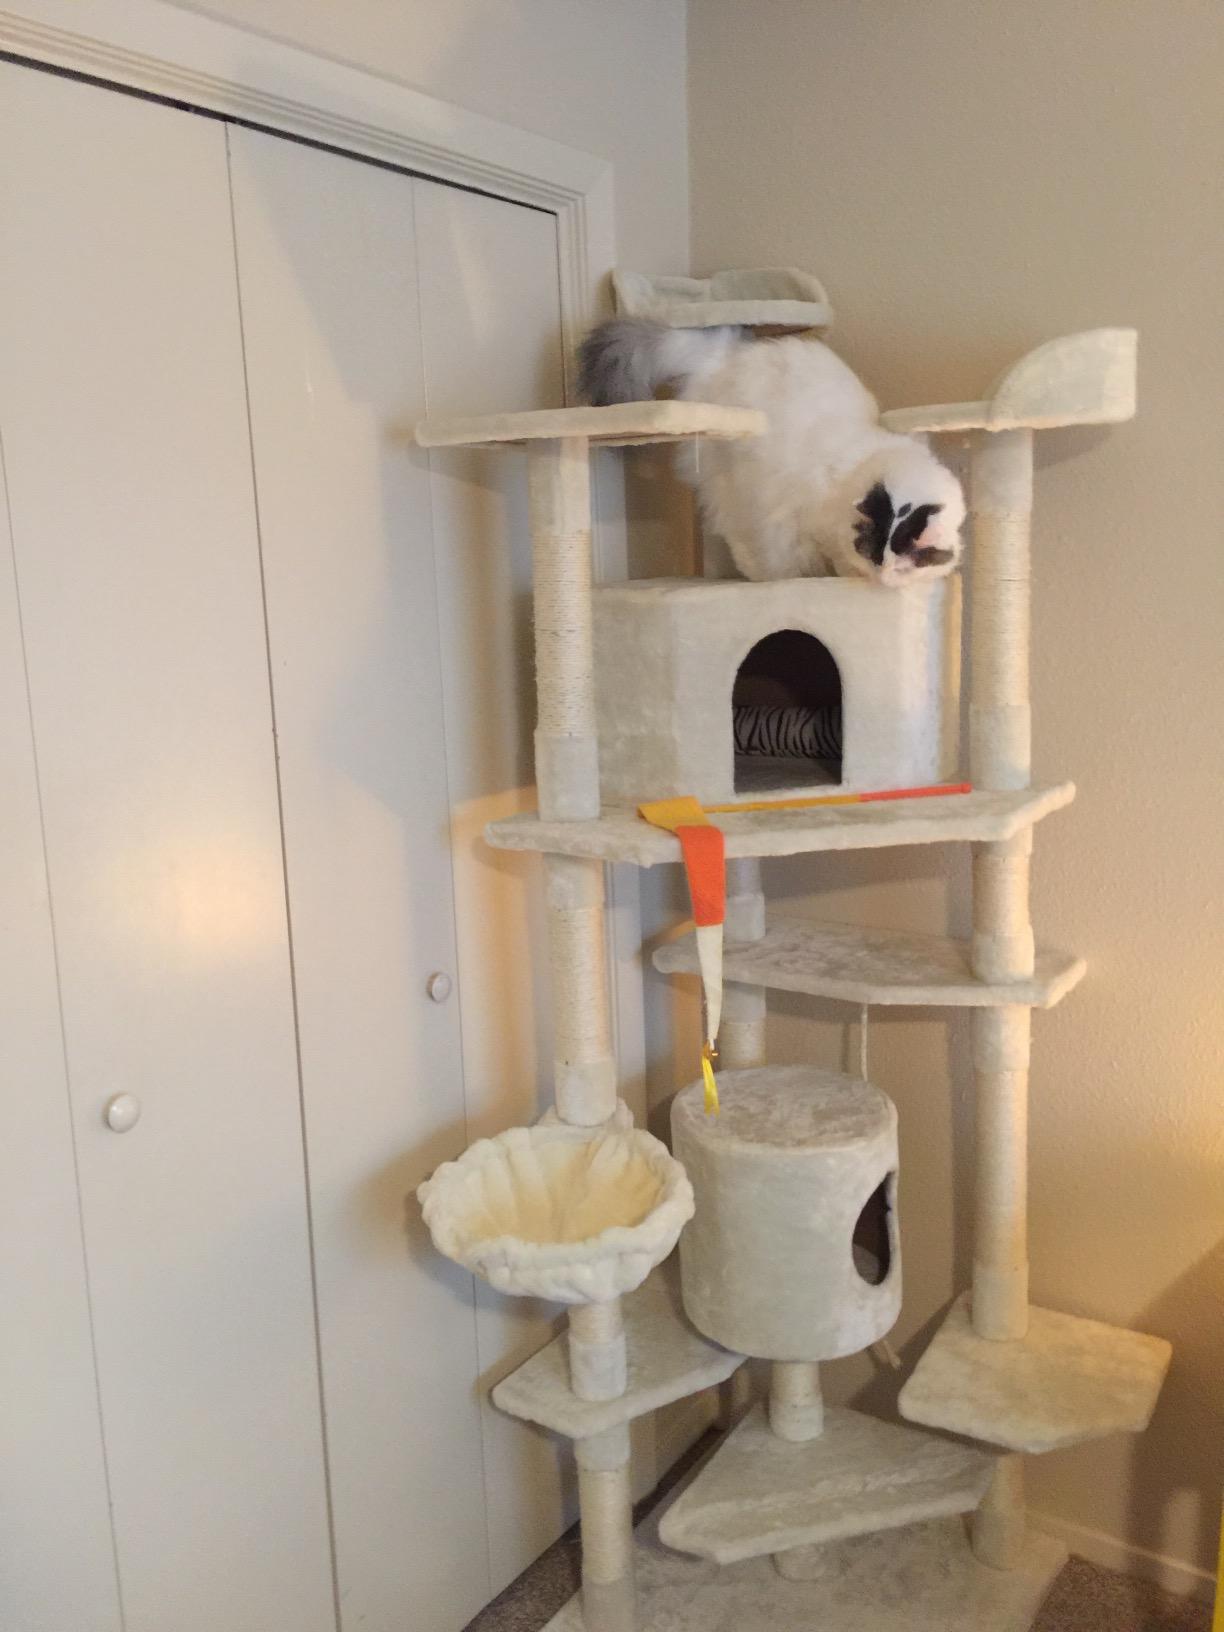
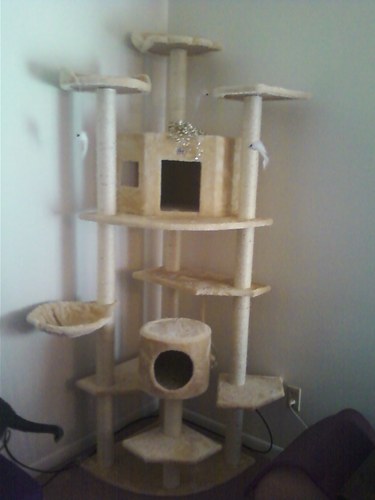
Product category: items_cat tree
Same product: no